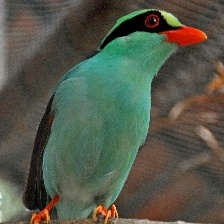
Species: GREEN MAGPIE
Scientific name: CISSA CHINENSIS
ImageNet parent category: magpie